Yani Tseng

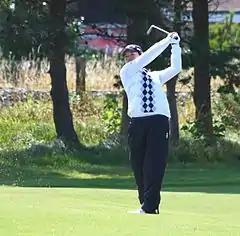
2009 Women's British Open – Yani Tseng displaying her swing.

On 4 April 2010, Tseng won the first major championship of the LPGA season, the Kraft Nabisco Championship, by one stroke. She went on to win her second major of the year on 1 August 2010 by winning the Women's British Open by one stroke and became the youngest woman in the modern era to win three major championships. LPGA founder Patty Berg was younger than Tseng when she won the 1939 Titleholders Championship. However, that was before the formation of the LPGA Tour in 1950 and the designation of official LPGA major tournaments.